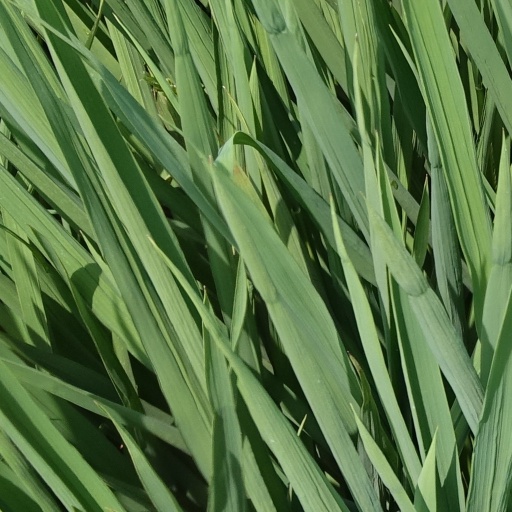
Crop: rice